Sonia Mann

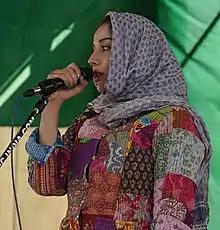
Sonia Mann at Indian Farmers' Protest (15 February 2021)

Mann appeared in many Punjabi music videos. Her Malayalam film "Hide n' Seek" in 2012 was her film debut. Then, she appeared in another Malayalam film titled "Teens" which was released in 2013. She also appeared in a Punjabi film titled "Haani" which was released in 2013. Her Punjabi film "Bade Changey Ne Mere Yaar Kaminey" was released in 2014. She also appeared in a Hindi film in that year titled "Kahin Hai Mera Pyar".